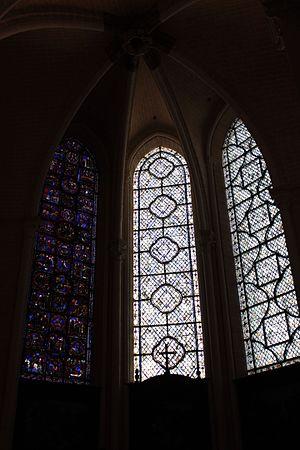
Vitrail de Chartres, Eure-et-Loir, France.
L’histoire de Saint Martin à Chartres est un vitrail du XIIIᵉ siècle, situé dans le déambulatoire sud de la cathédrale Notre-Dame de Chartres, qui illustre la légende de saint Martin de Tours.
Pour un article plus général, voir Cathédrale Notre-Dame de Chartres.